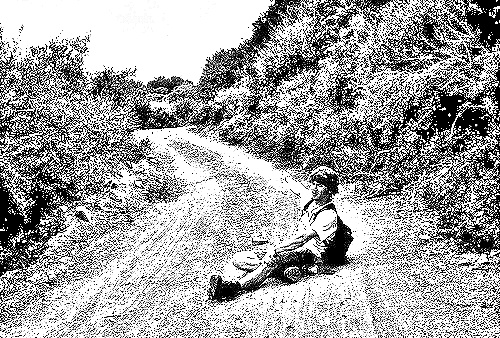
Portrait style: Sketch Portrait